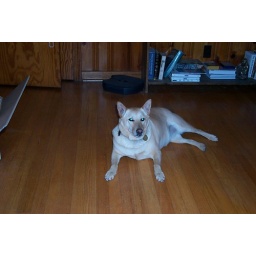
laying on the floor in my birmingham house - 1999